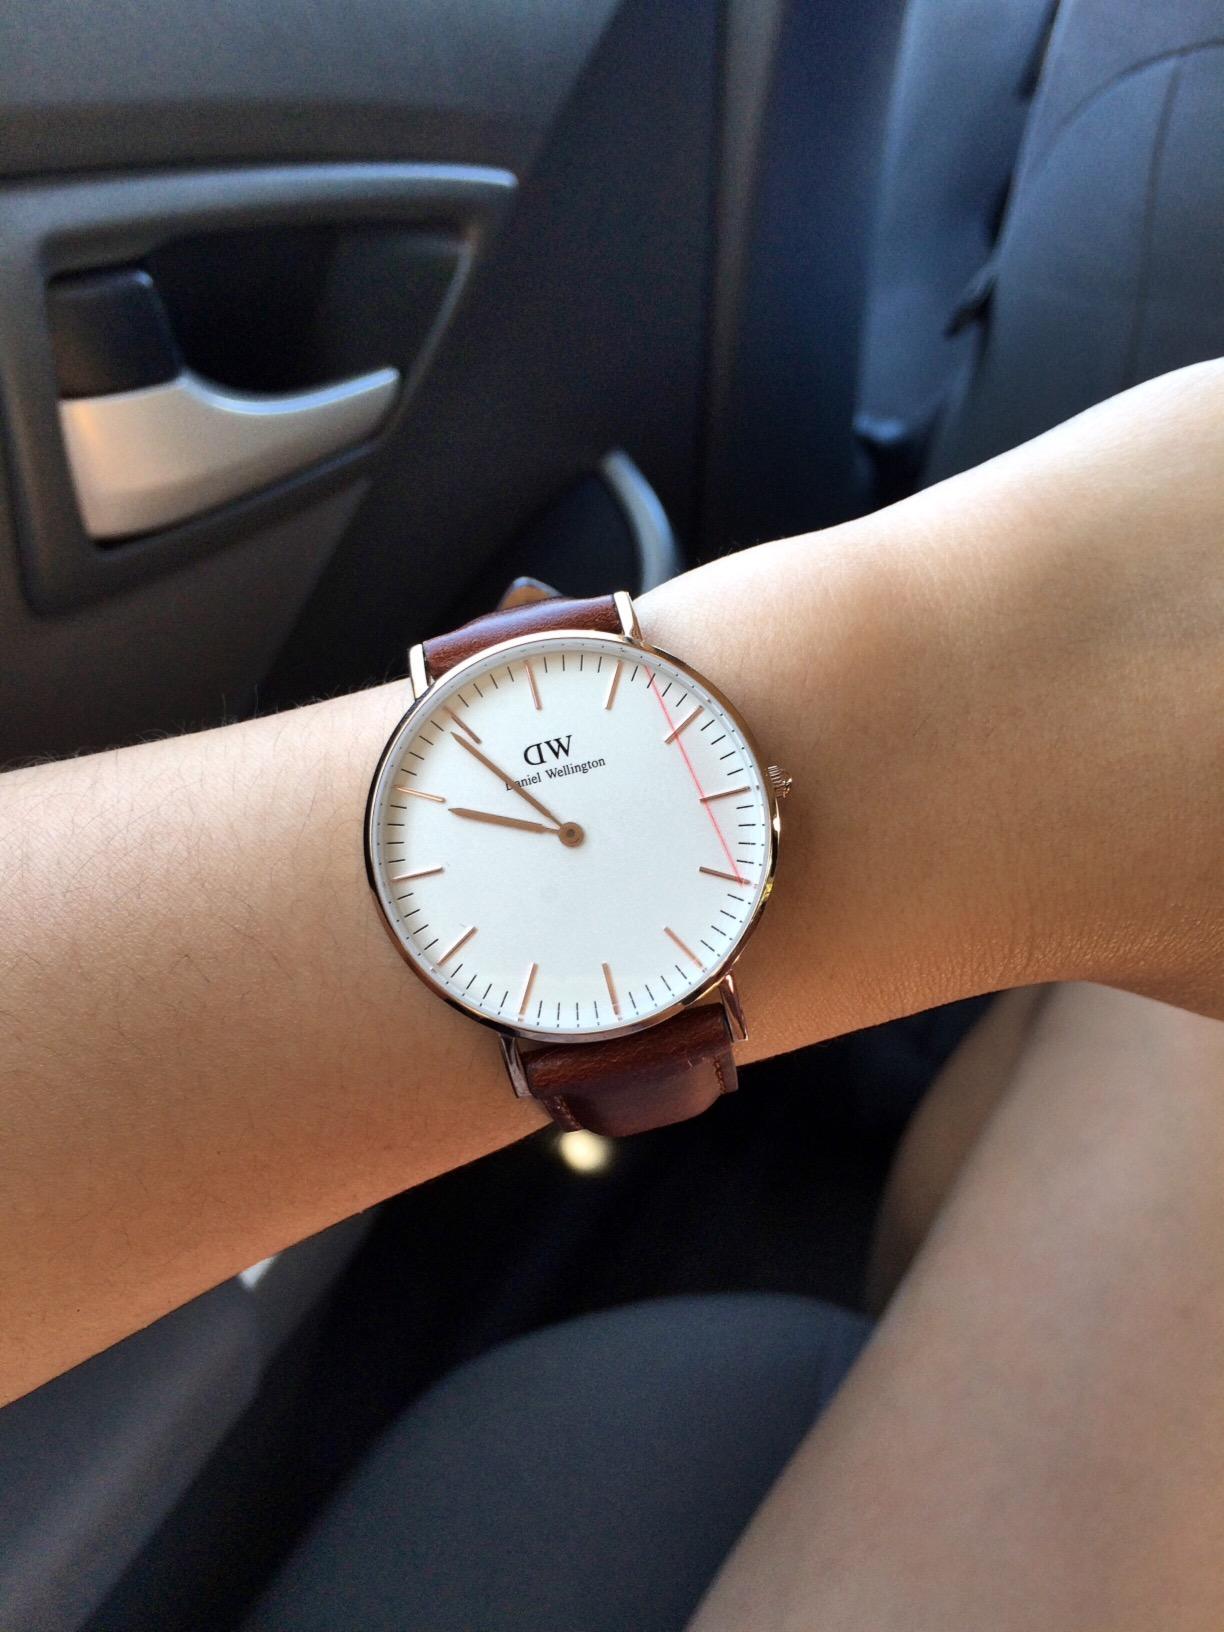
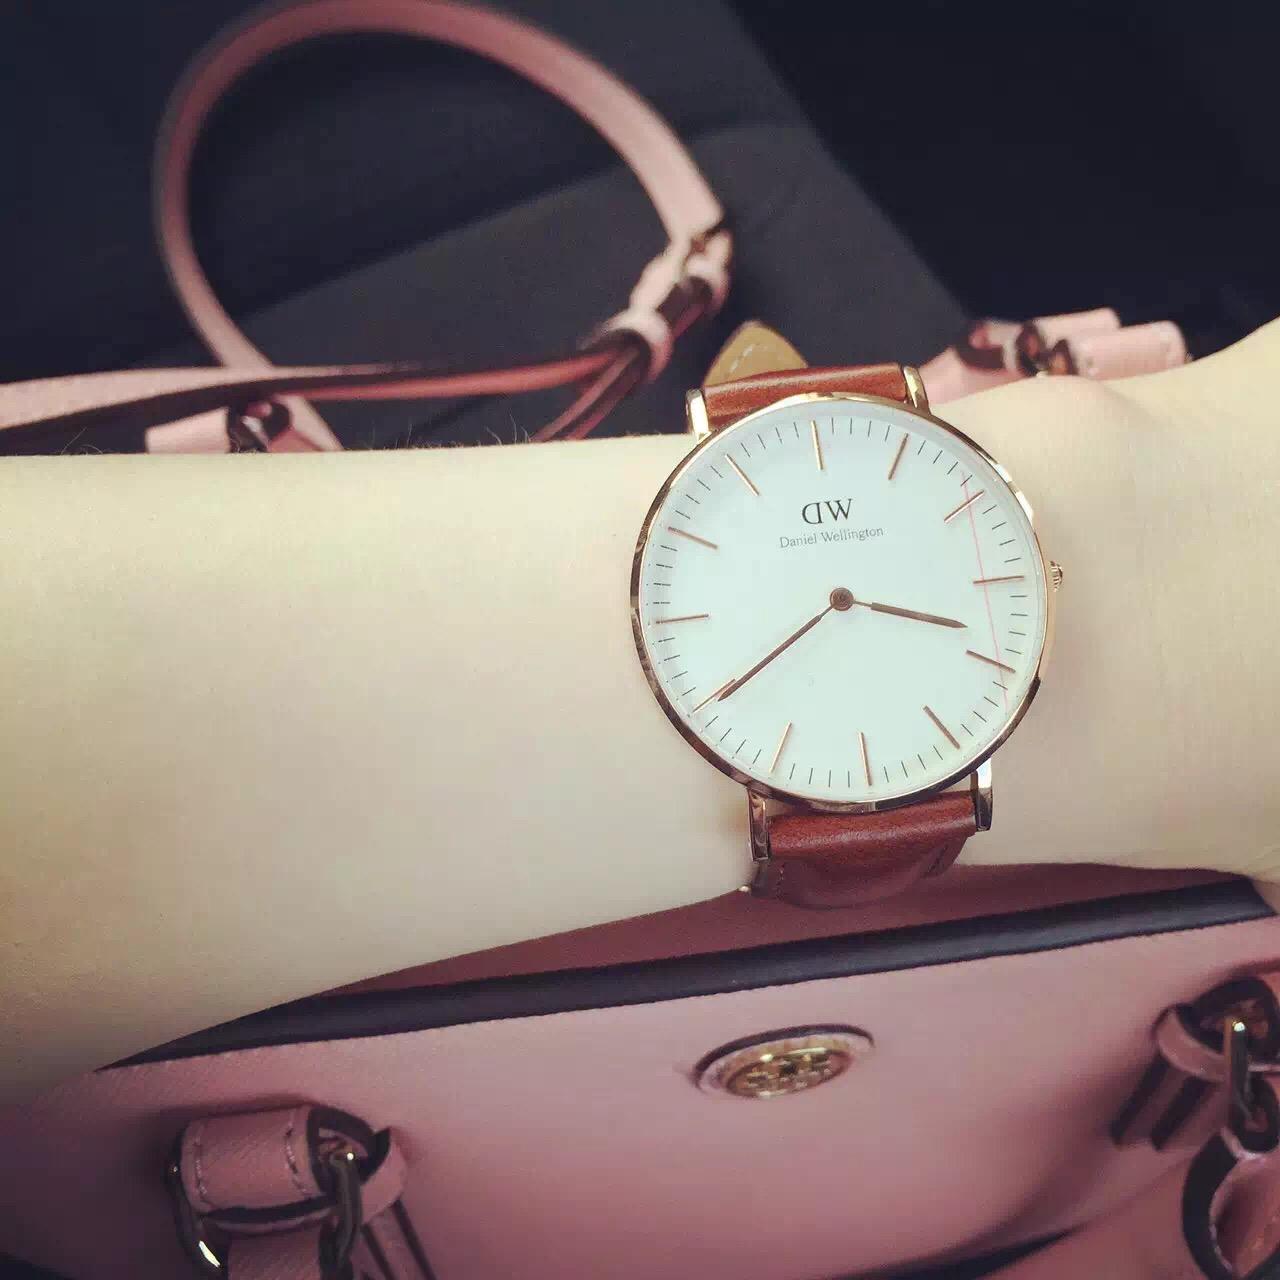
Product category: accessories_watch
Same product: yes